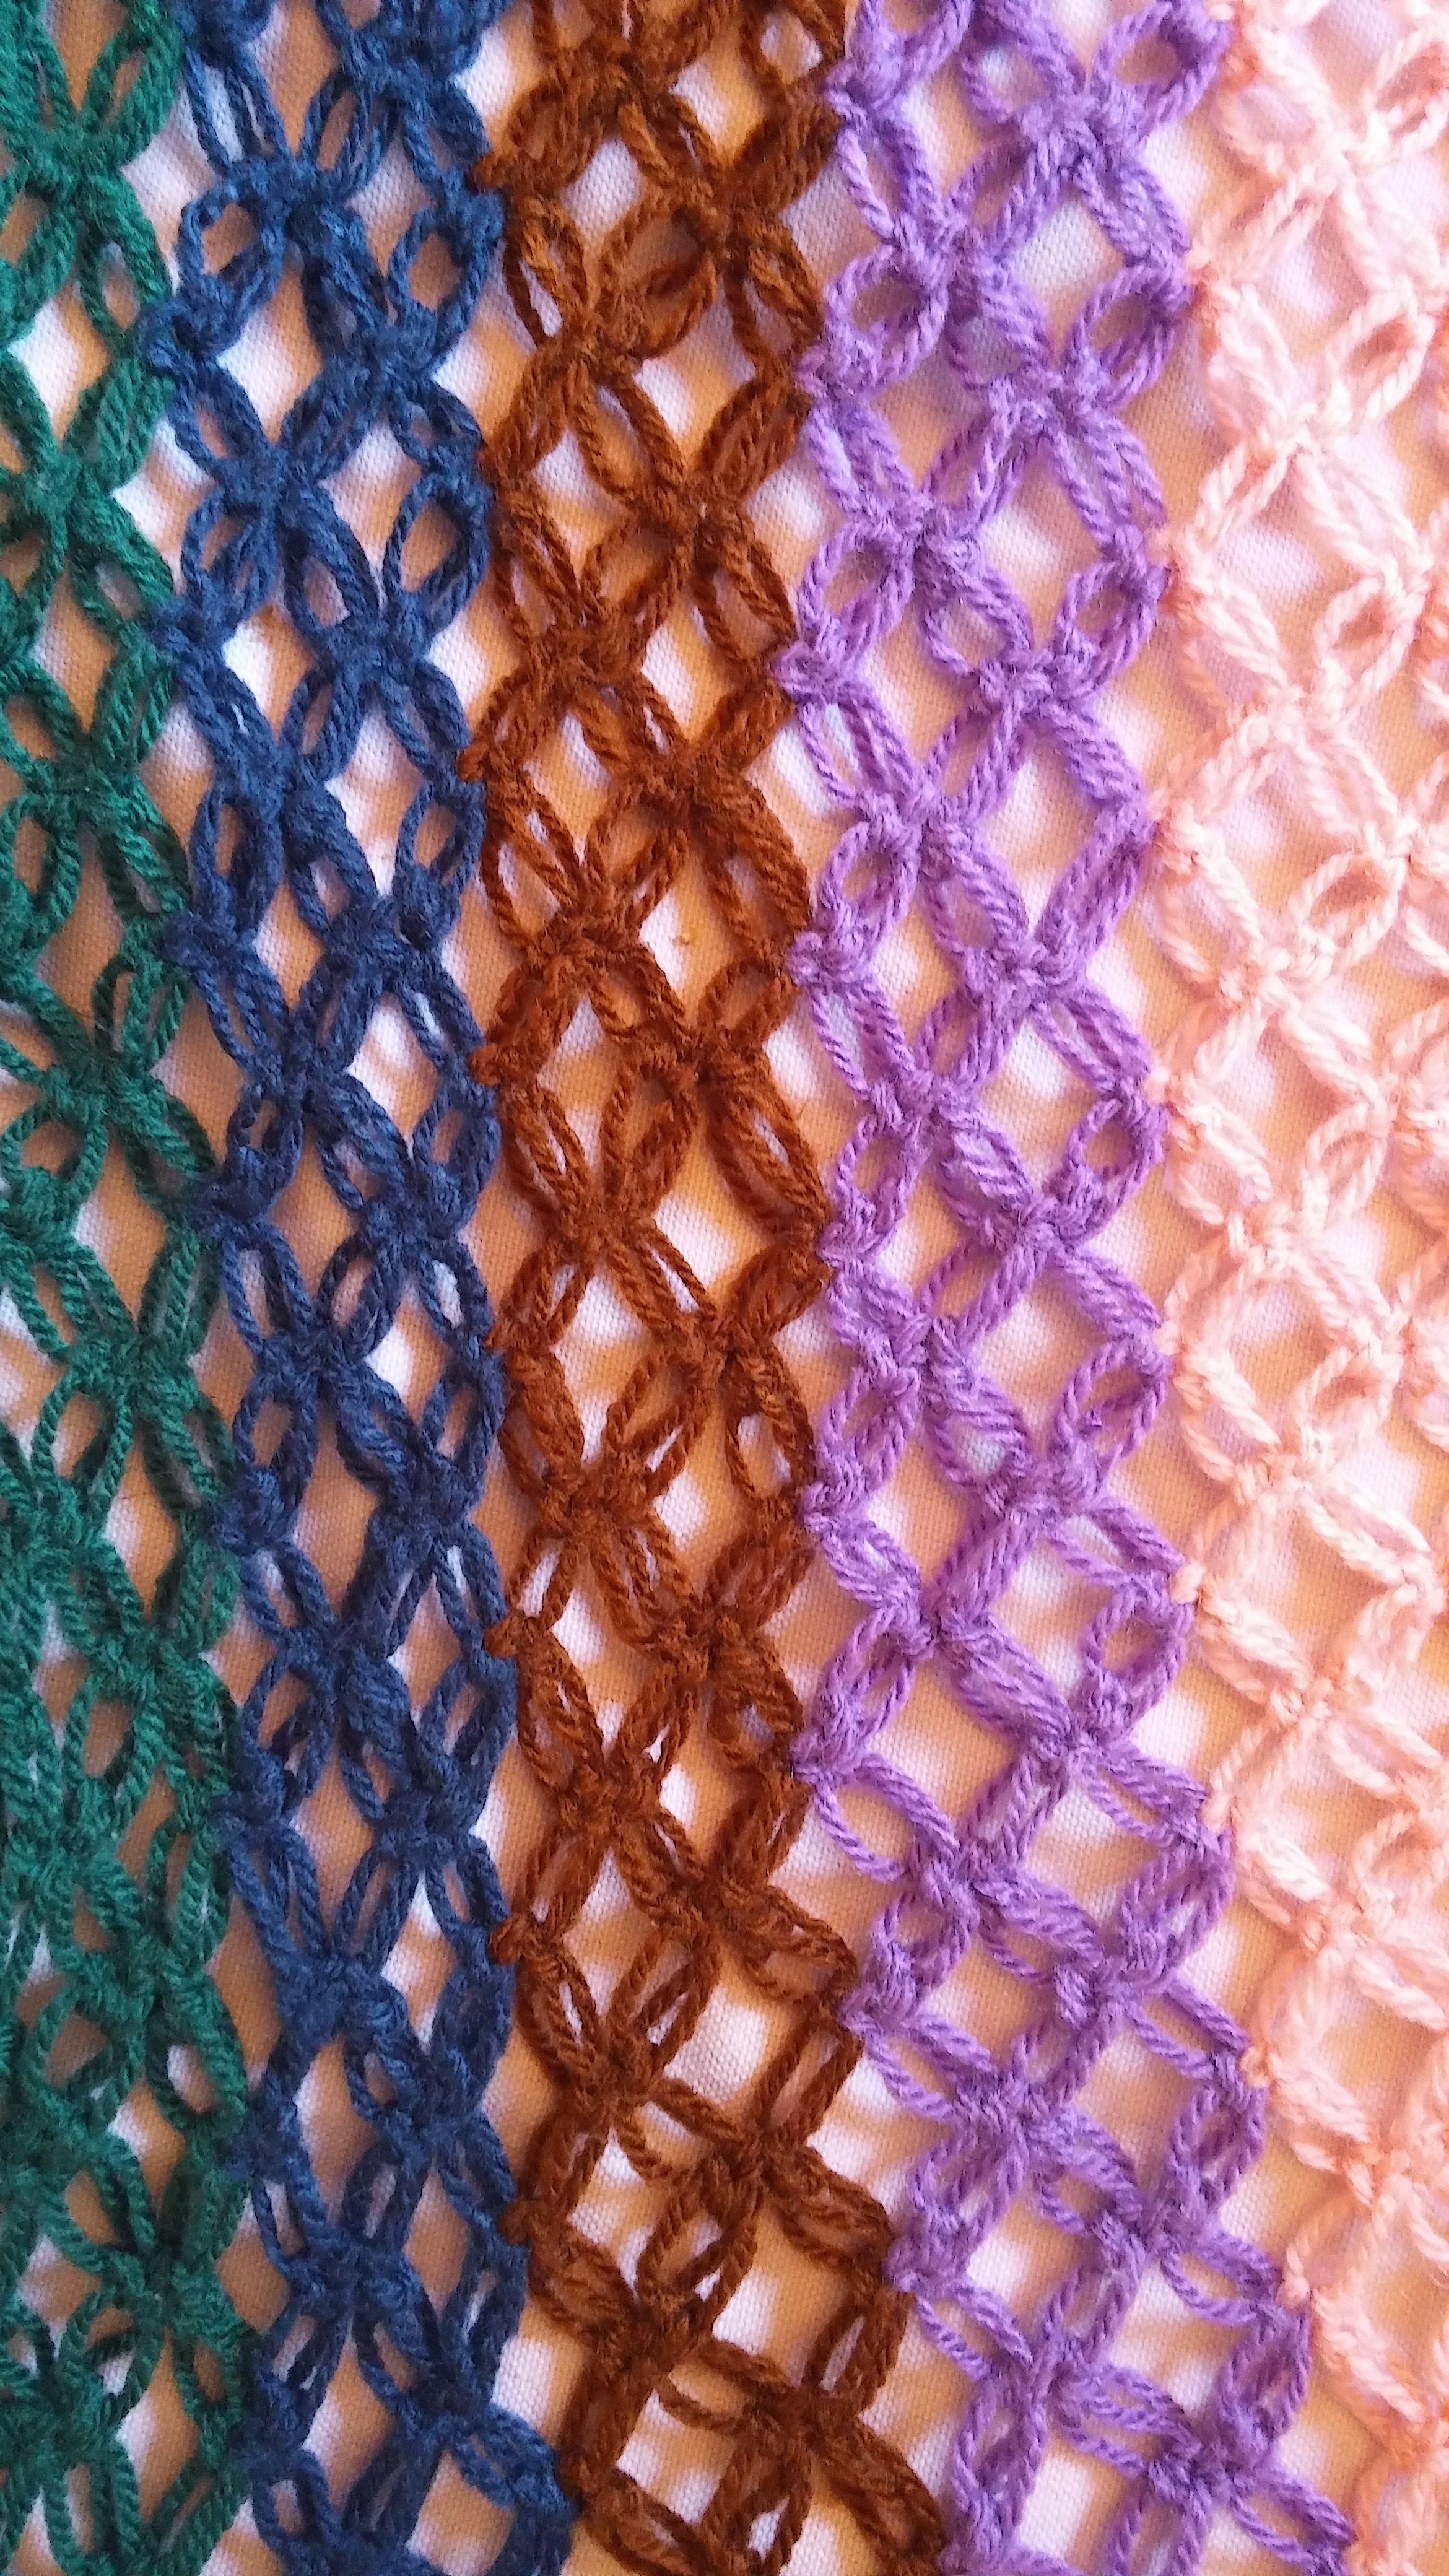
flower, decoration, pattern, colorful, knit, bead, coral, crochet, textile, art, design, cotton, tissue, jewelry making, fashion accessory